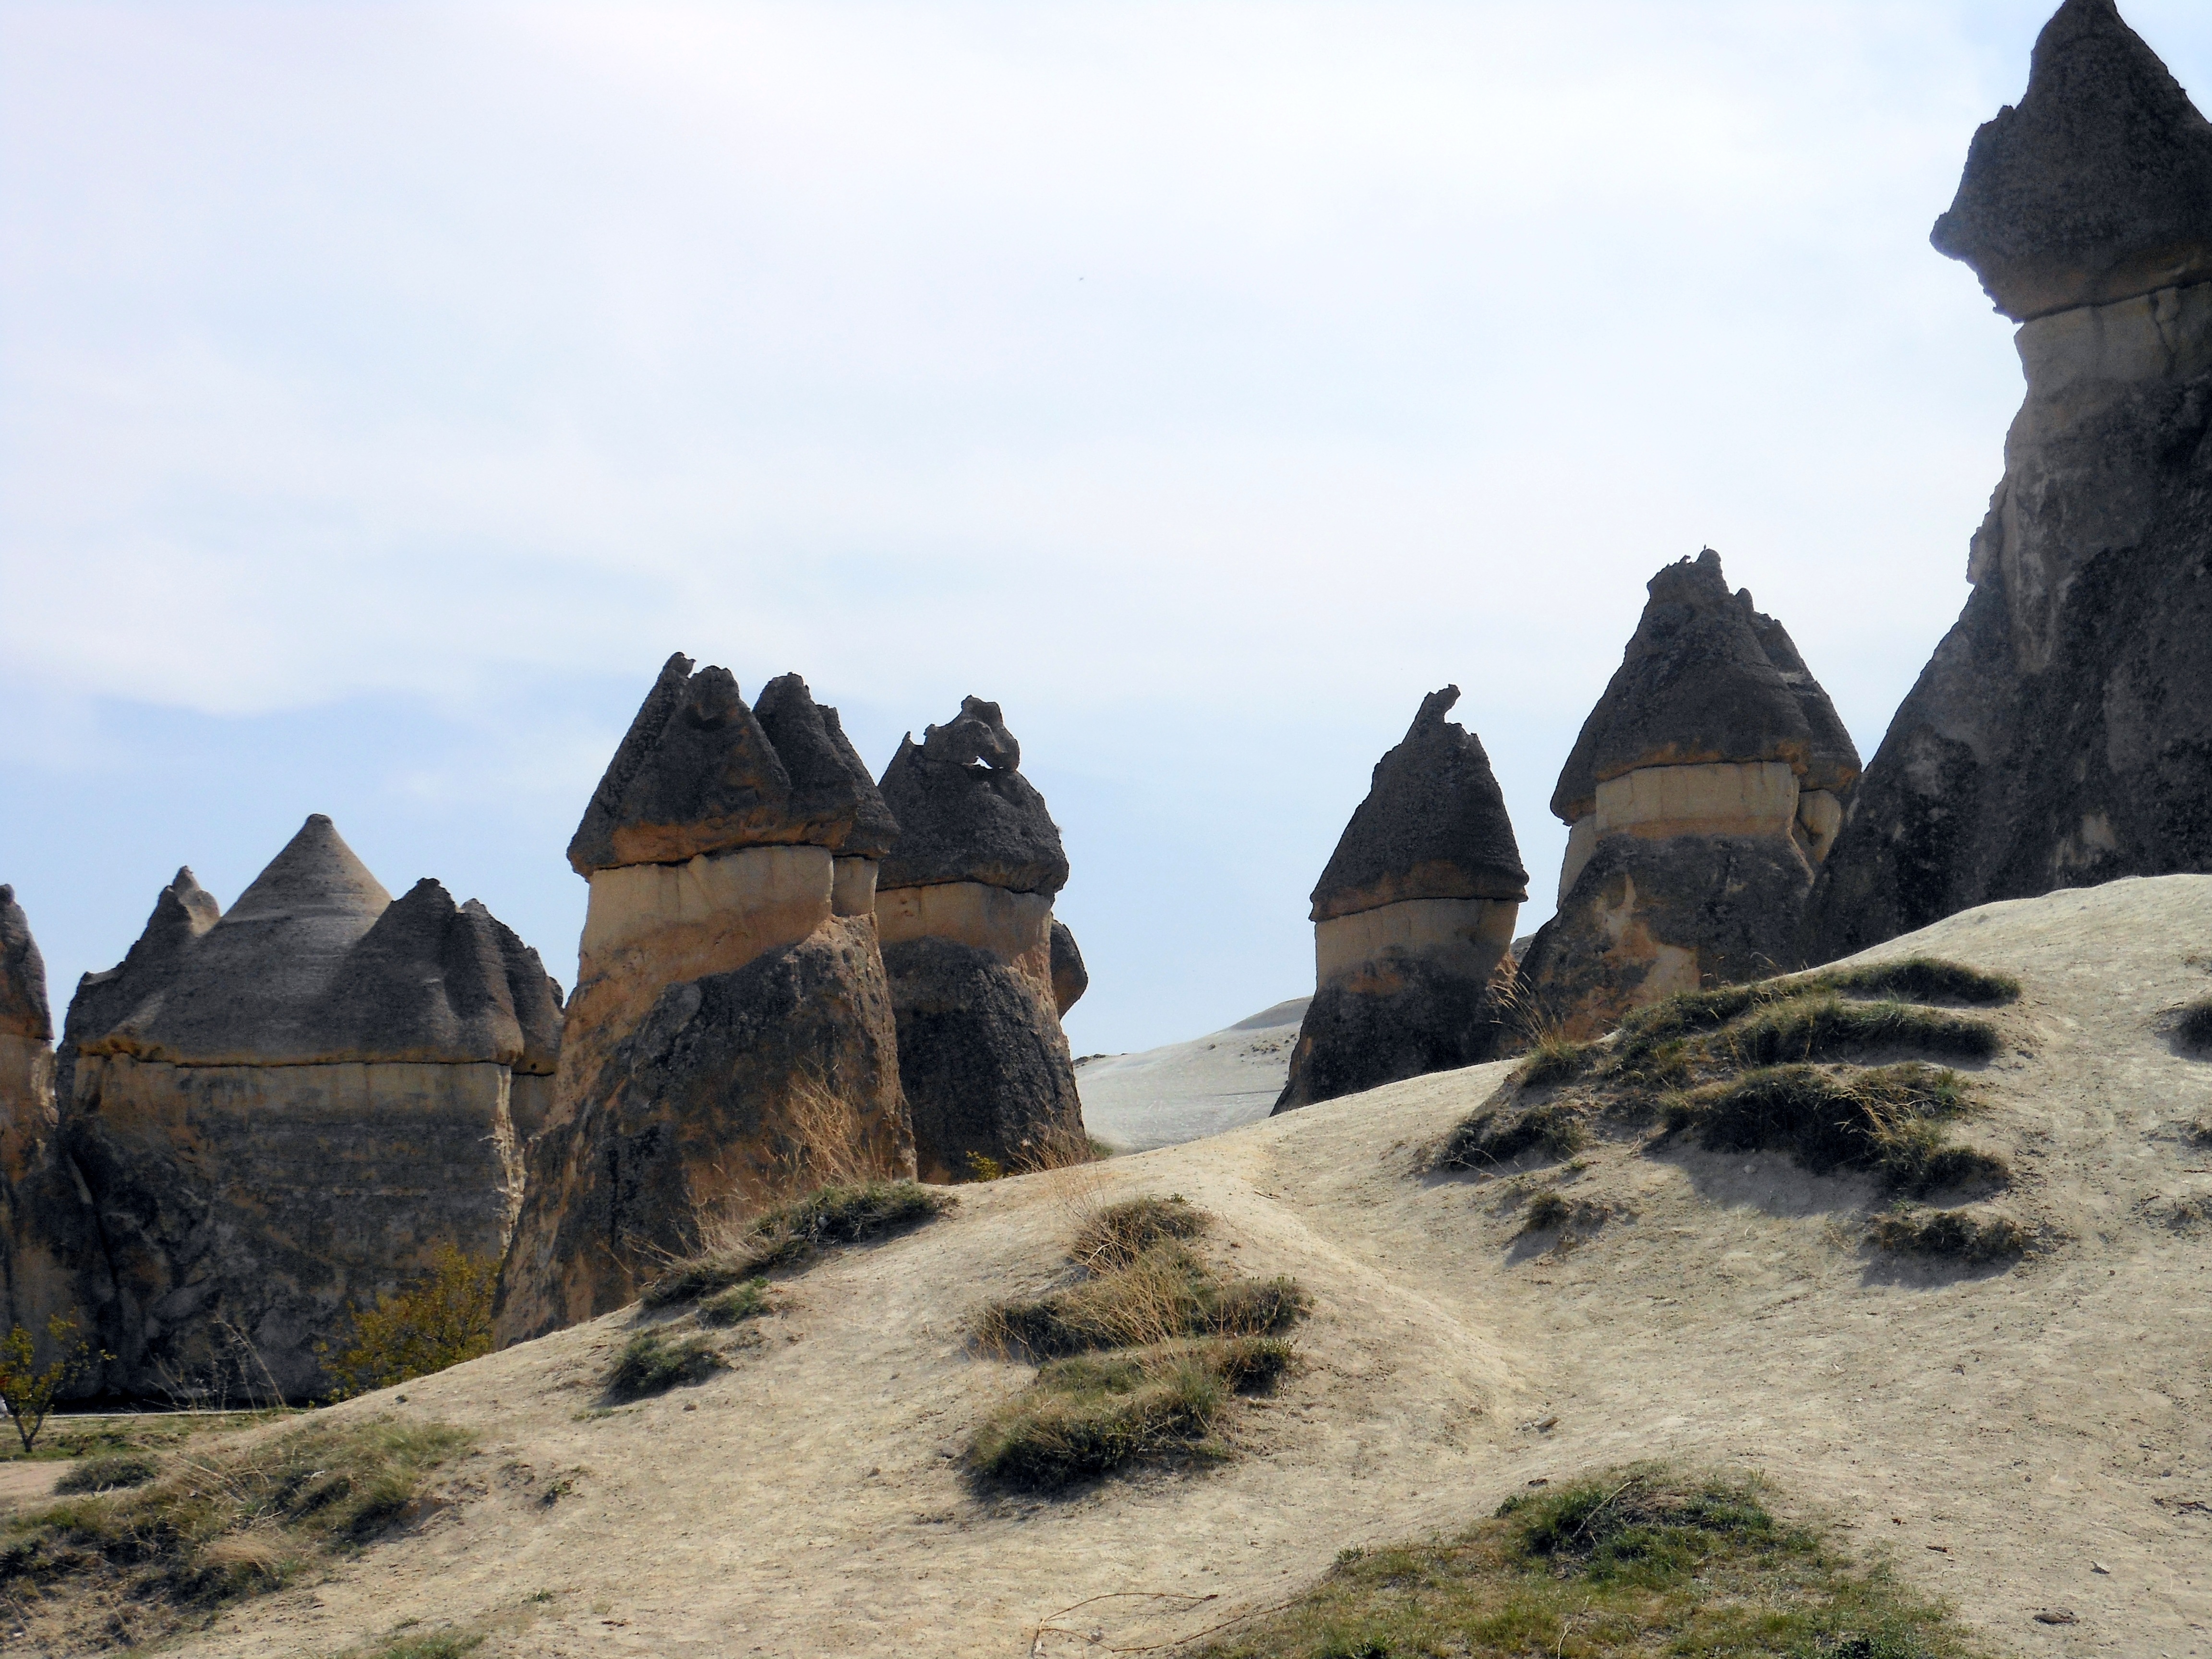
landscape, rock, mountain, valley, mountain range, formation, cliff, tourism, terrain, geology, badlands, turkey, monastery, tufa, cappadocia, ancient history, fairy chimney, tuff rock formation, mountainous landforms, fairy tower